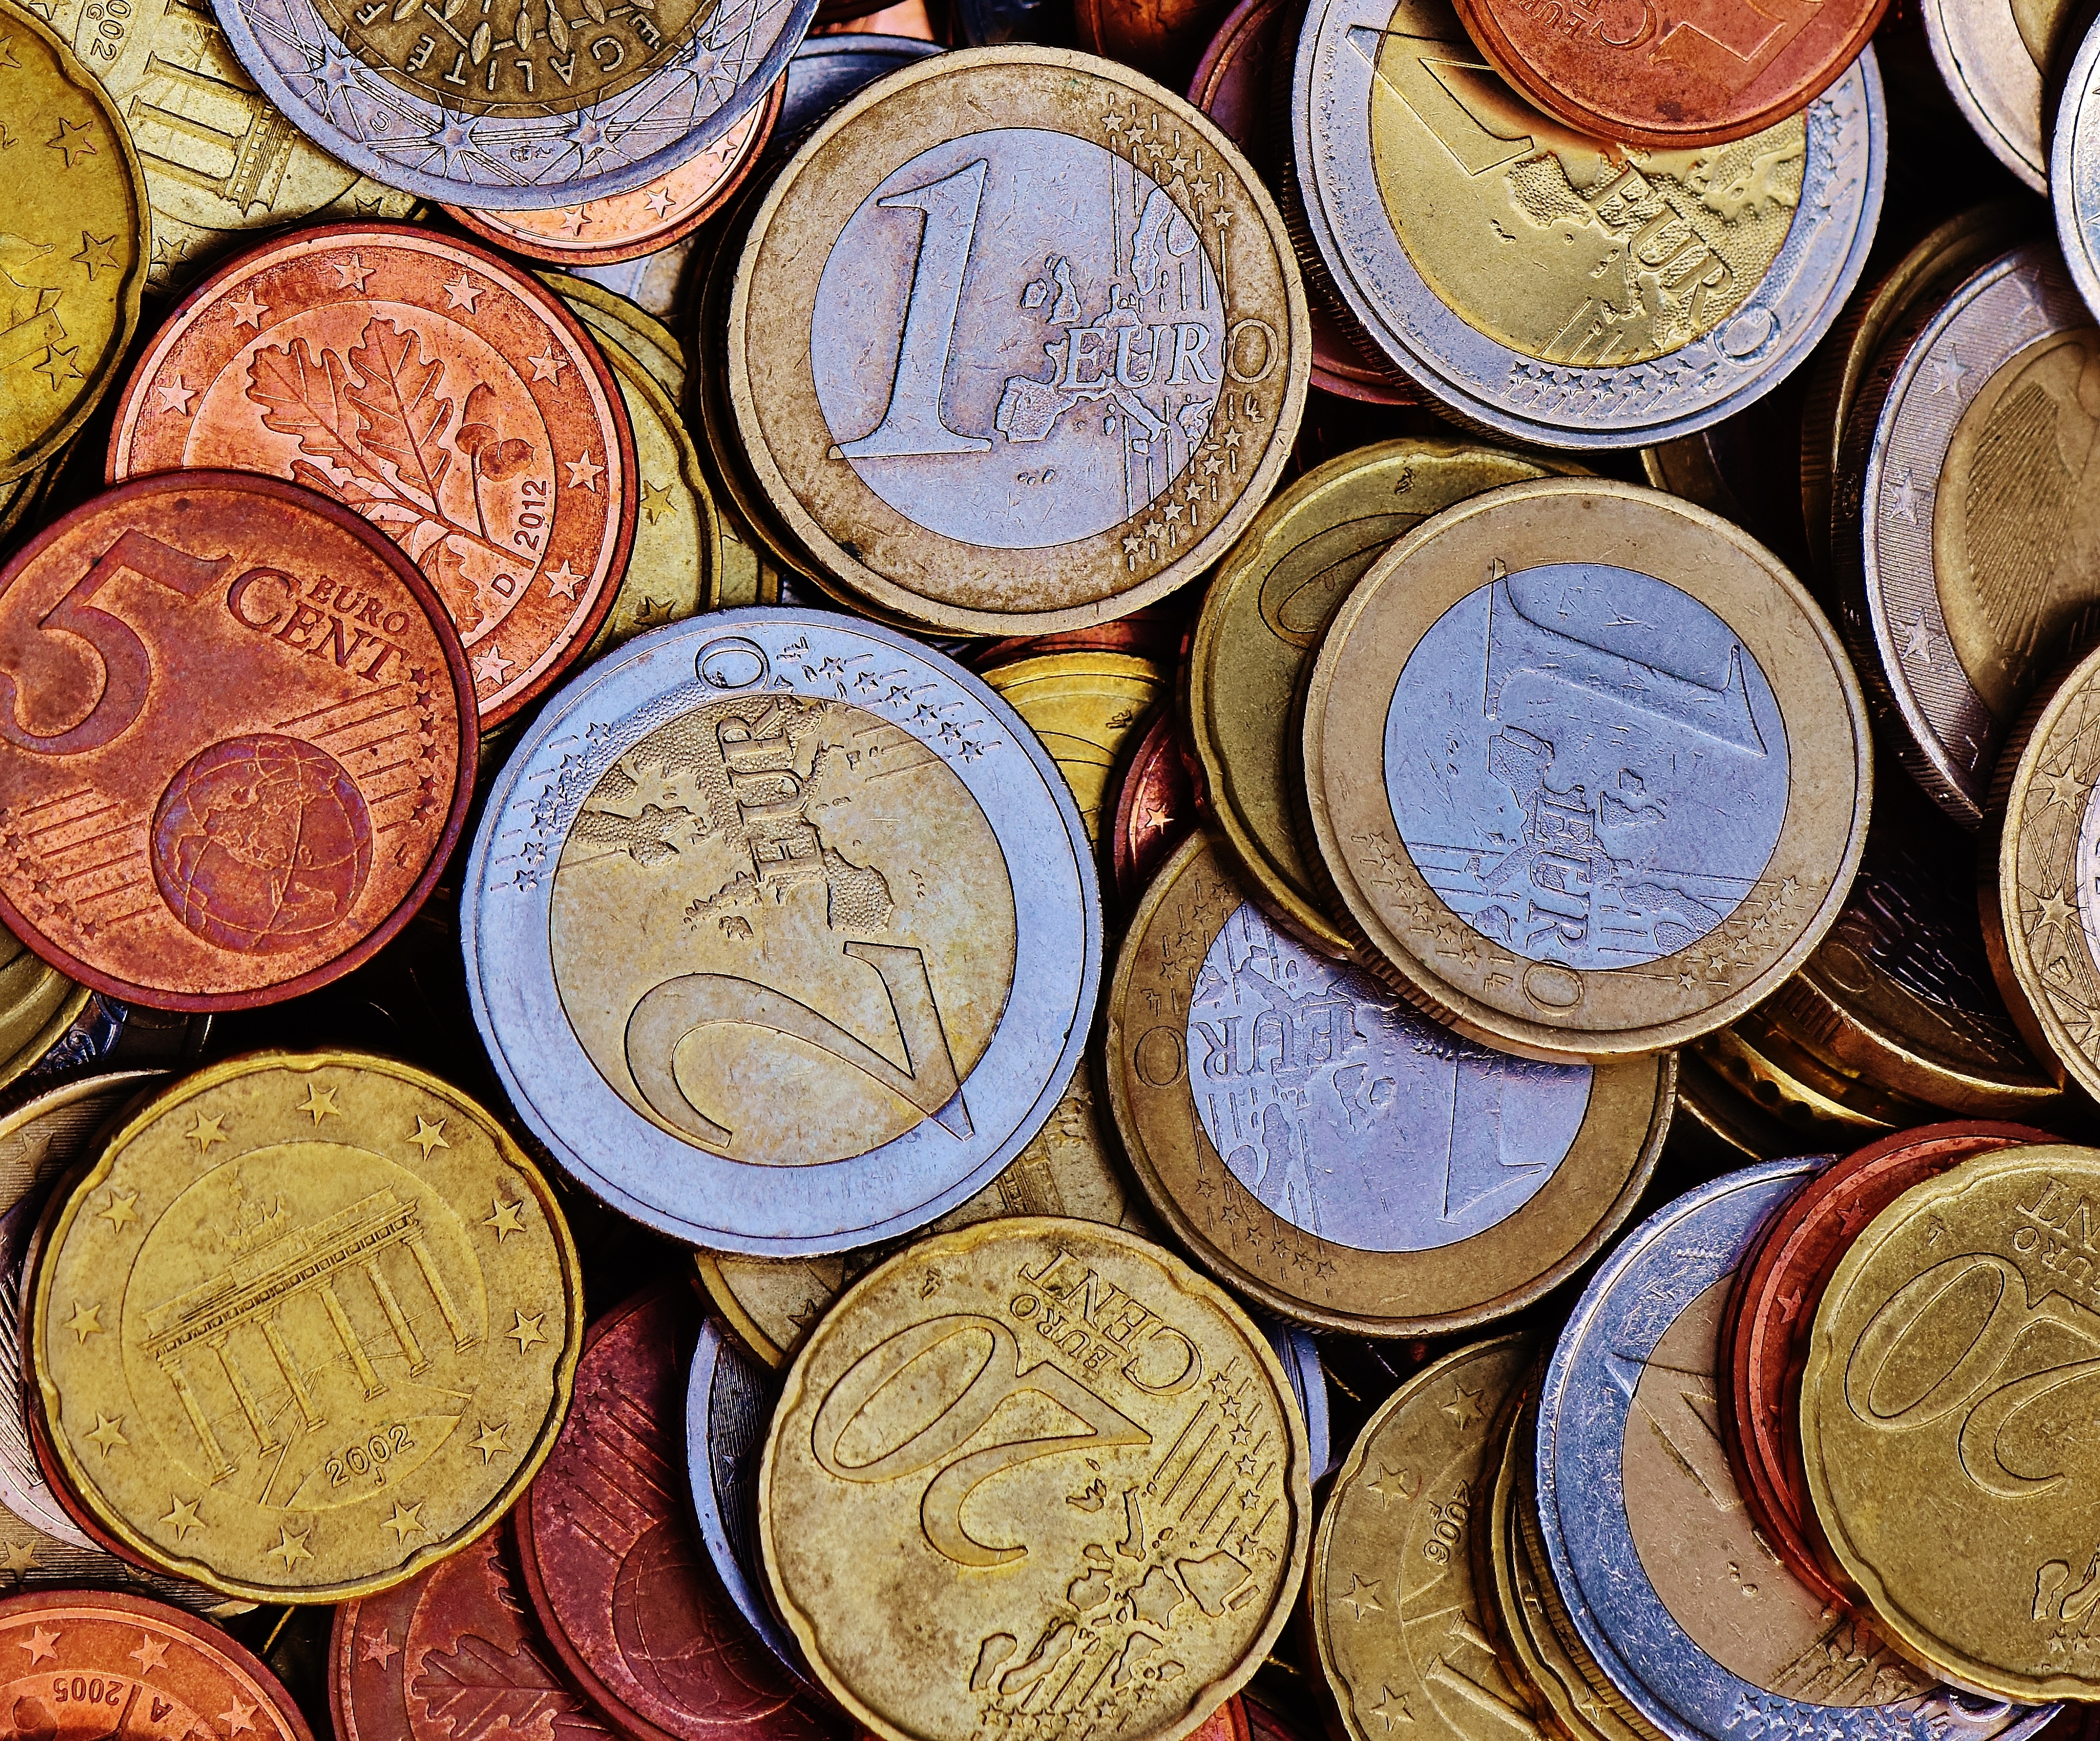
wood, money, circle, cash, currency, euro, coin, coins, metal money, finance, loose change, euro cents, specie, man made object